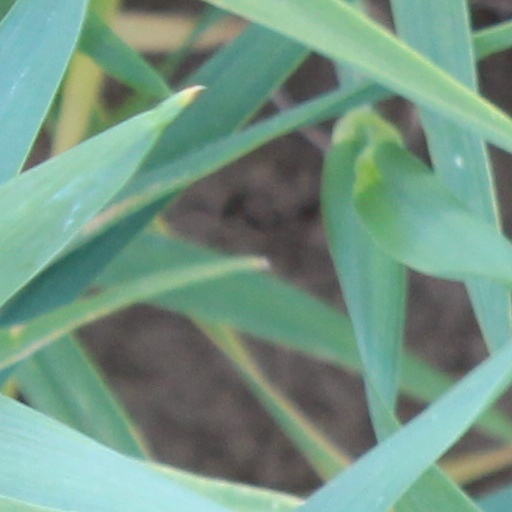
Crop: wheat